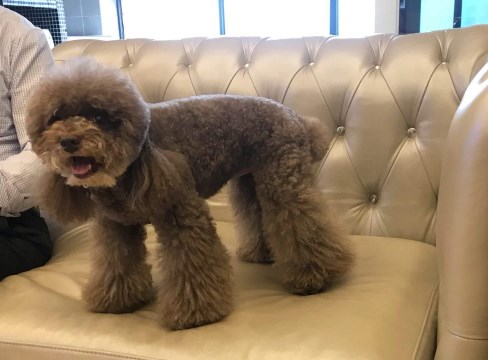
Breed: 2925-n000114-toy_poodle